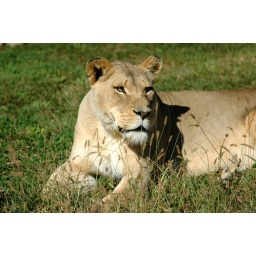
A female lion sits in the grass.